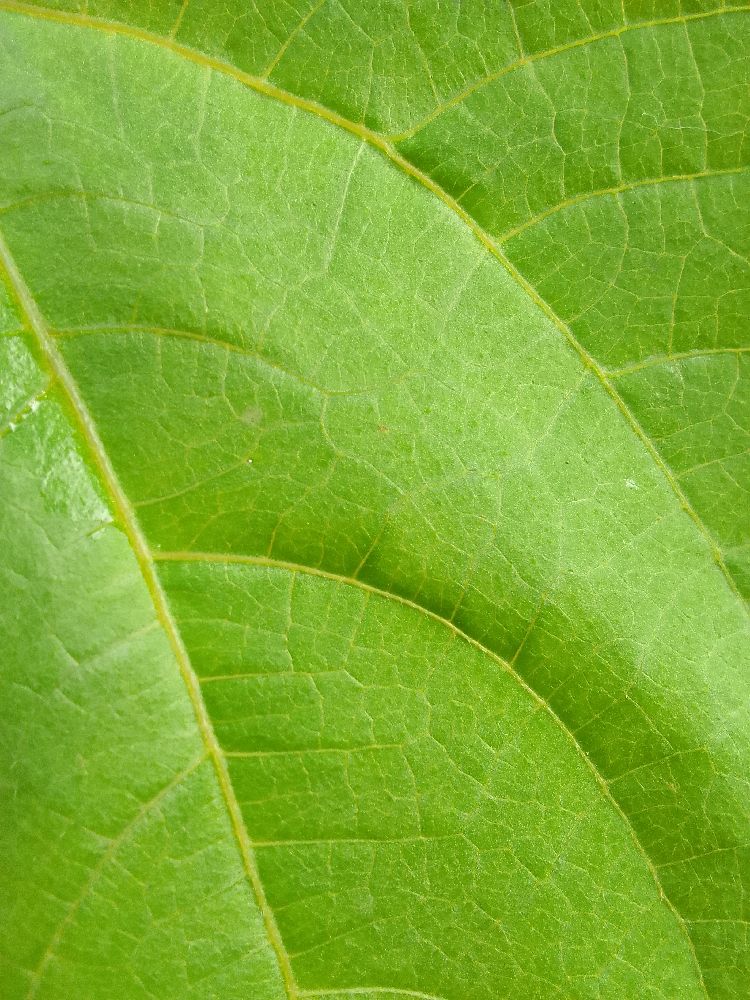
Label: healthy